Grainger Plaza

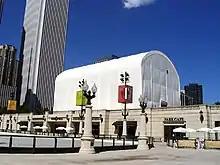
A tent was erected on AT&T Plaza to cover "Cloud Gate" while it was being polished.

Lying between Lake Michigan to the east and the Loop to the west, Grant Park has been Chicago's front yard since the mid-19th century. Its northwest corner, north of Monroe Street and the Art Institute, east of Michigan Avenue, south of Randolph Street, and west of Columbus Drive, had been Illinois Central rail yards and parking lots until 1997, when it was made available for development by the city as Millennium Park. Today, Millennium Park trails only Navy Pier as a Chicago tourist attraction.